Ouse Valley Way

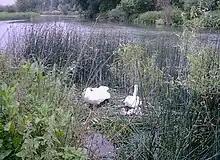
Swans nesting beside the Great Ouse near St Neots

The Ouse Valley Way is a footpath in England, following the River Great Ouse from its source near Syresham in Northamptonshire to its mouth in The Wash near King's Lynn. The path begins outside the King's Head pub in Syresham and ends on the Green Quay in King's Lynn